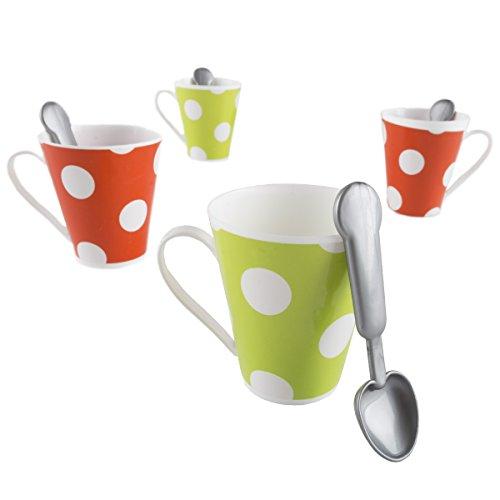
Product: Hey! Play! Coffee Maker Toy Set- Pretend Kitchen Appliance for Play Espresso or Cappuccino Coffee Shop, Single Serve Brewer for Boys and Girls
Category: Toys & Games | Dress Up & Pretend Play | Pretend Play | Kitchen Toys | Kitchen Playsets
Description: IMAGINATIVE PLAY- This pretend kitchen coffee maker toy set has everything your child needs for a fun and creative day of play The coffee machine includes a fake water reservoir and a single-serve pod dispenser for the complete coffee break experience.
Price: $9.98
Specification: ProductDimensions:14x4.5x18inches|ItemWeight:1.63pounds|ShippingWeight:1.63pounds(Viewshippingratesandpolicies)|DomesticShipping:ItemcanbeshippedwithinU.S.|InternationalShipping:ThisitemcanbeshippedtoselectcountriesoutsideoftheU.S.LearnMore|ASIN:B07B9BXFPX|Itemmodelnumber:80-PP-FA897732|Manufacturerrecommendedage:3-5months